KcsA potassium channel

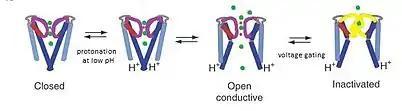
KcsA transitions from a closed to open conformation upon protonation of the M2 helix at low pH. Voltage gating results in the collapse of the selectivity filter and subsequent inactivation.

The KcsA channel is considered a model channel because the KcsA structure provides a framework for understanding K channel conduction, which has three parts: potassium selectivity, channel gating by pH sensitivity, and voltage-gated channel inactivation. K ion permeation occurs at the upper selectivity filter region of the pore, while pH gating rises from the protonation of transmembrane helices at the end of the pore. At low pH, the M2 helix is protonated, shifting the ion channel from closed to open conformation. As ions flow through the channel, voltage gating mechanisms are thought to induce interactions between Glu71 and Asp80 in the selectivity filter, which destabilize the conductive conformation and facilitate entry into a long-lived nonconducting state that resembles the C-type–inactivation of voltage-dependent channels.